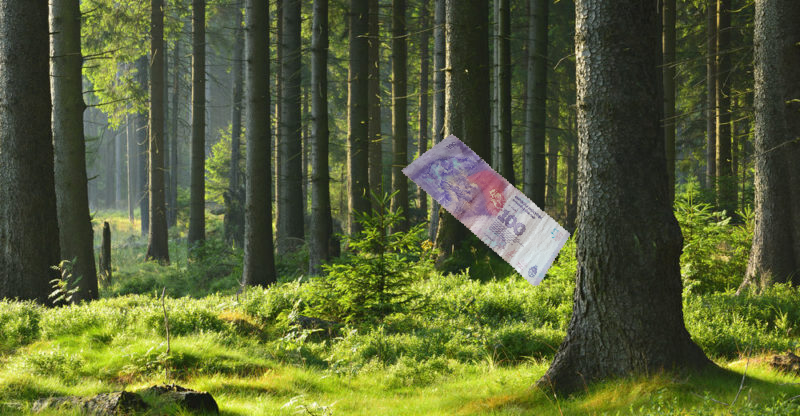
Denominación: 100